Cashel Town Hall

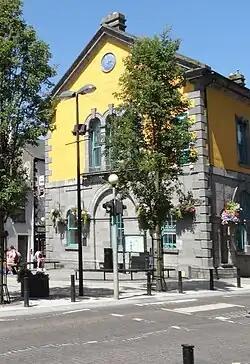
Cashel Town Hall

Cashel Town Hall is a municipal building in the middle of Main Street, Cashel, County Tipperary, Ireland. The building is currently used as a heritage centre and tourist information office.